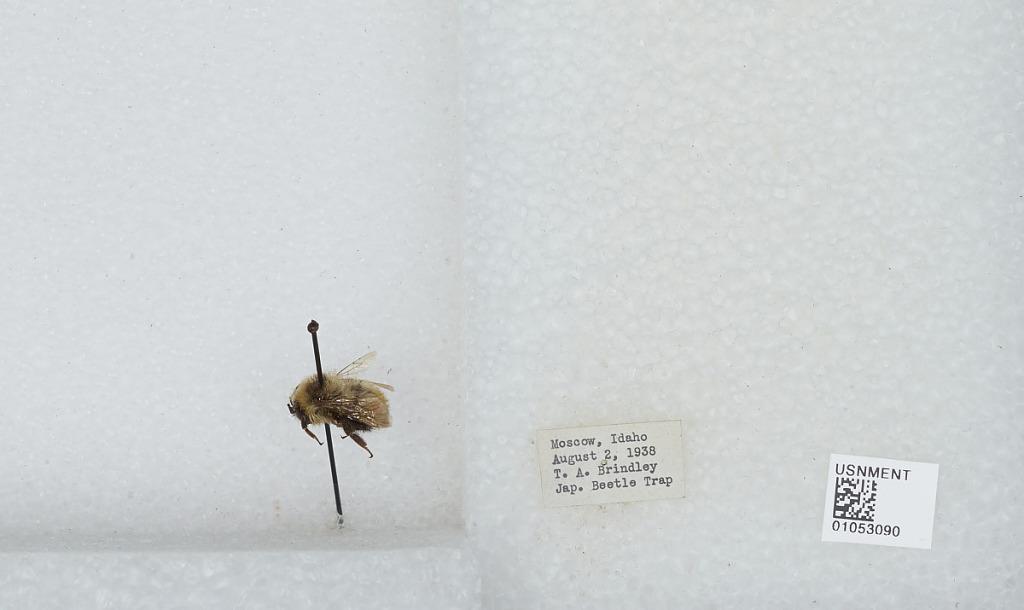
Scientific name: Bombus sp.
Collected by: T. Brindley
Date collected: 1938-8-2
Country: United States
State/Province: Idaho
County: Latah
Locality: Moscow
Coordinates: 46.73, -117